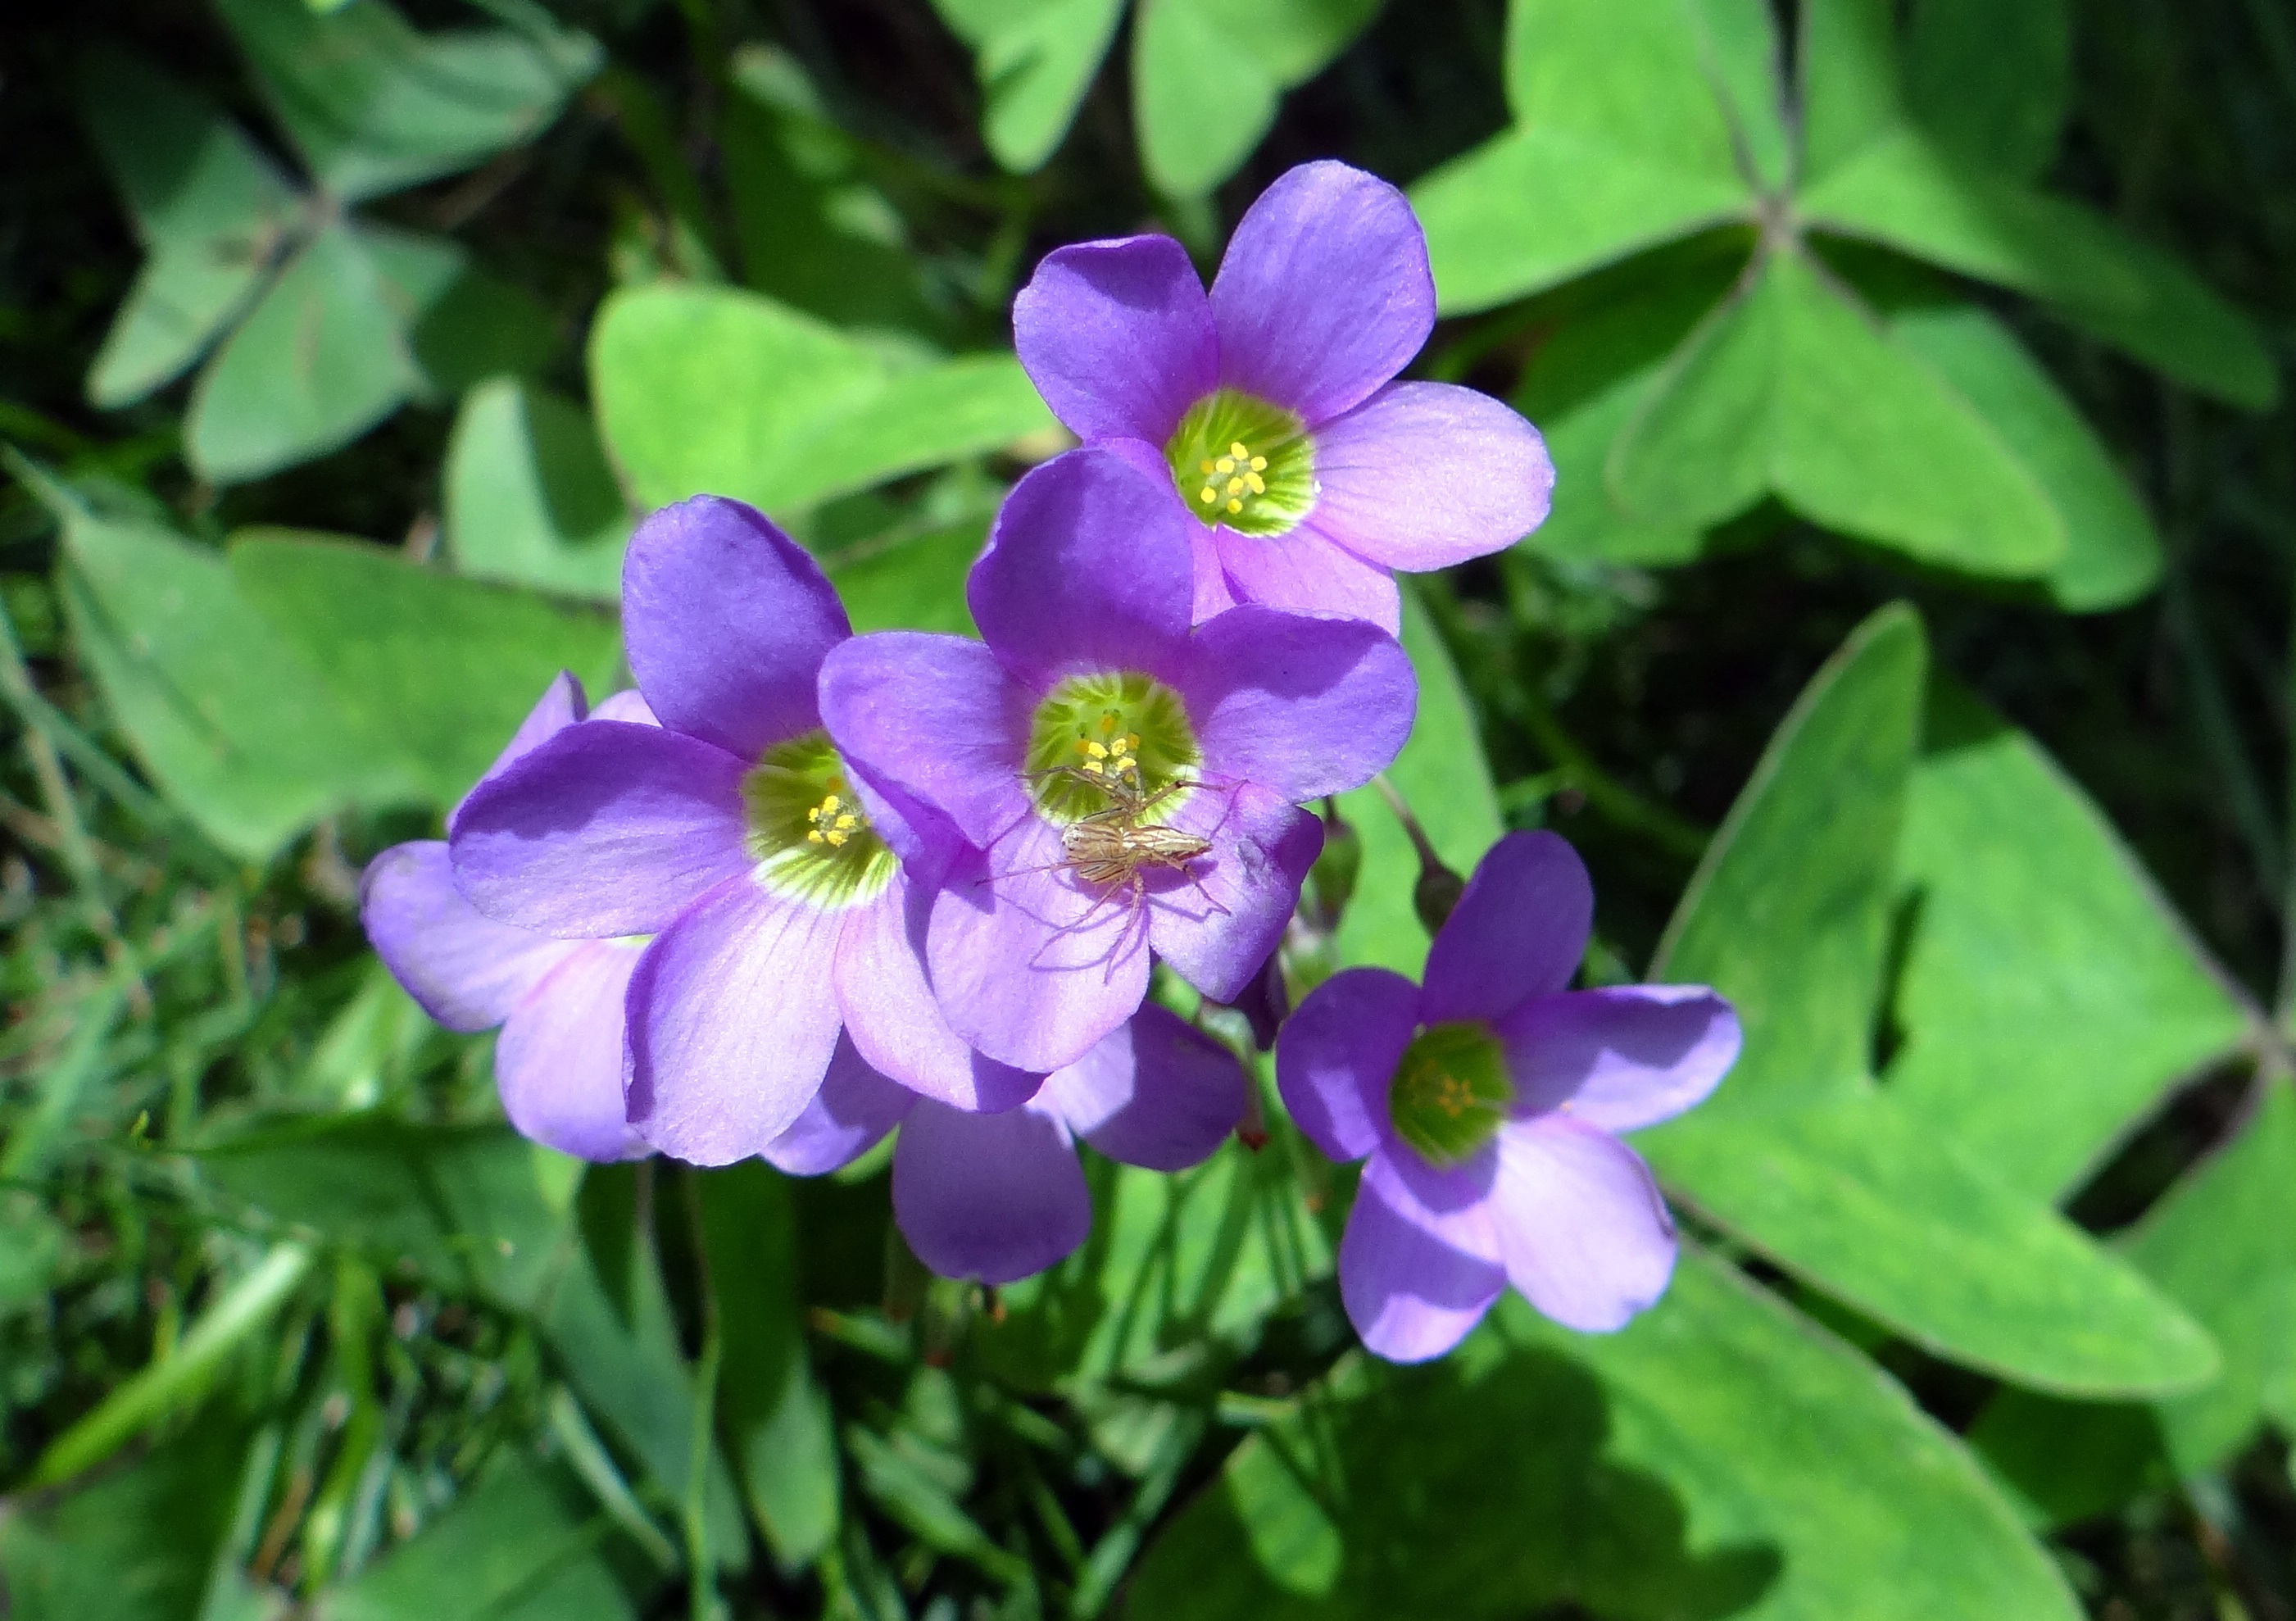
plant, flower, petal, botany, dharwad, flora, wildflower, india, viola, flowering plant, oxalidaceae, annual plant, land plant, violet family, colorado blue columbine, oxalis corniculata, creeping wood sorrel, creeping oxalis, amrul, amrulshak, oxalis repens